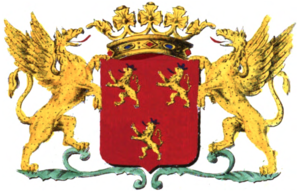
Armoiries de la Maison de Liedekerke
La Maison de Liedekerke ou Maison de Gavre et de Liedekerke, est une famille comtale de la noblesse belge. Les derniers cadets issus de Rasse de Herzele, mentionné dans un acte de 1301, et auteurs des Liedekerke actuels, reçurent le titre de comte en 1816 de Guillaume Iᵉʳ.